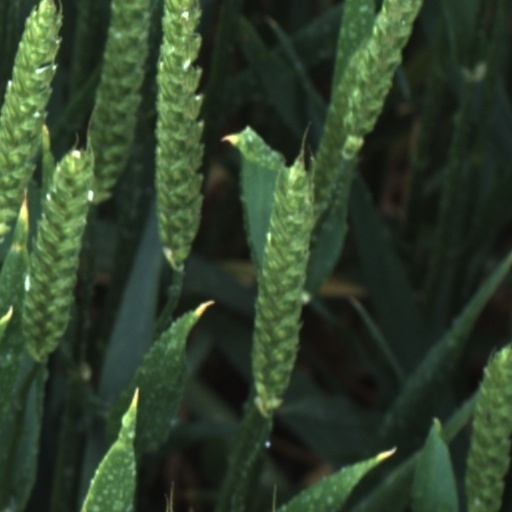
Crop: wheat